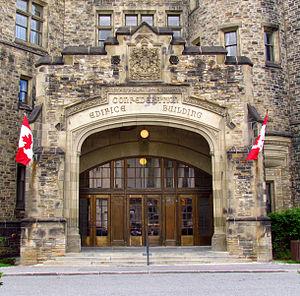
L'édifice de la Confédération est un bâtiment situé à proximité immédiate à l'ouest de la colline du Parlement à Ottawa.